John Leax

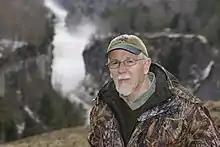
John Leax

John R. Leax, known as Jack, was an American poet, essayist, and fiction writer. He was professor of English and poet-in-residence at Houghton College in Houghton, New York from 1968 until his retirement in 2009. His poems, articles, and fiction have been widely published in periodicals and anthologies. Born in Turtle Creek, Pennsylvania on July 12, 1943, Jack passed away at Roswell Park Comprehensive Cancer Center on September 1, 2024.